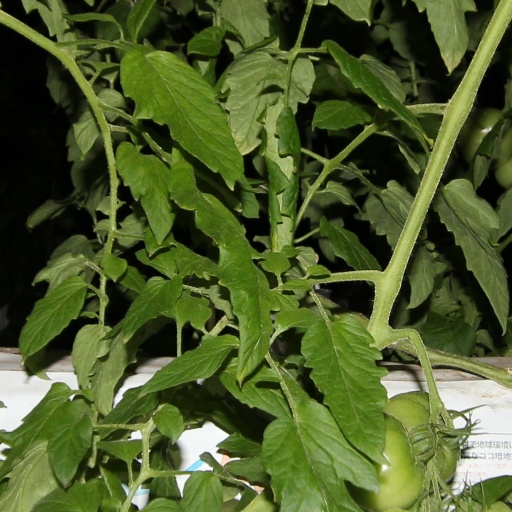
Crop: tomato